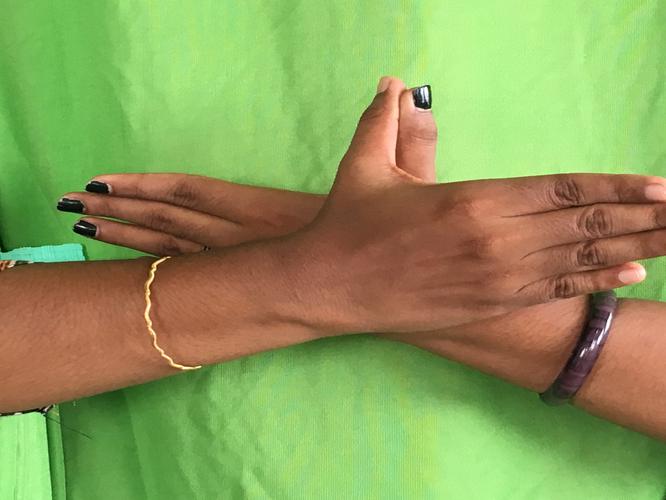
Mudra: Garuda
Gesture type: double_hand